Cascate Nardis

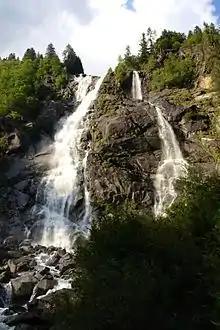
The Nardìs Waterfall

The Nardìs Waterfall is one of the waterfalls of Trentino in Val di Genova, a valley adjacent to Val Rendena. It descents from the Presanella glacier, falling into the valley to 921 m, with an enormous jump of more than 130 meters and the incline between 55° and 65°. The waterfall is surrounded by glacial valleys, and in the winter months it is not possible to visit the location due to the climate.